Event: Nepal Earthquake
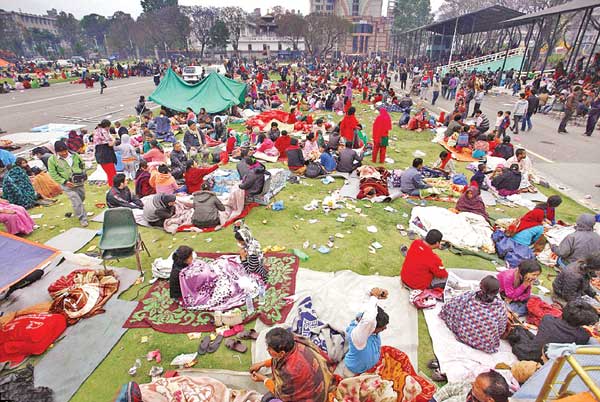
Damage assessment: no_damage